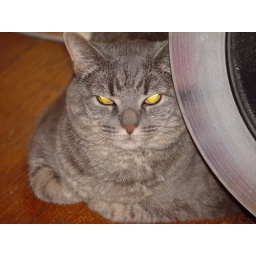
See the wheel is in front of me and you can't see me. I see you sitting on the couch but you can't see me. Ha!